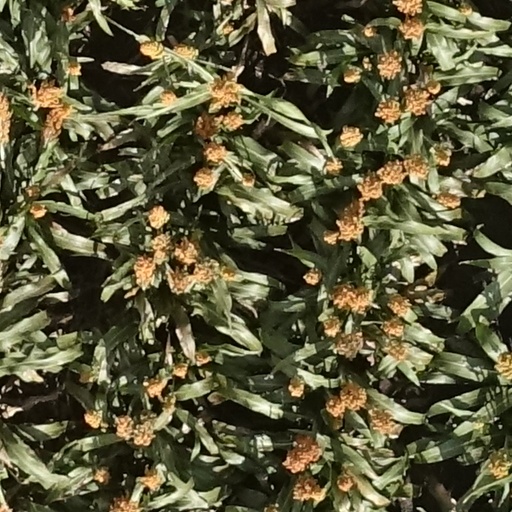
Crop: sorghum